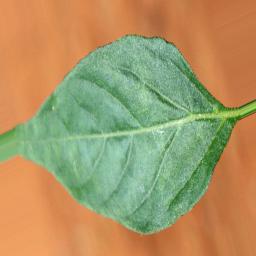
Label: healthy